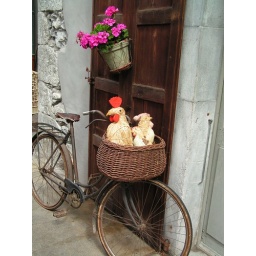
chicken in a basket